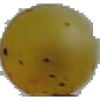
Label: white_grape